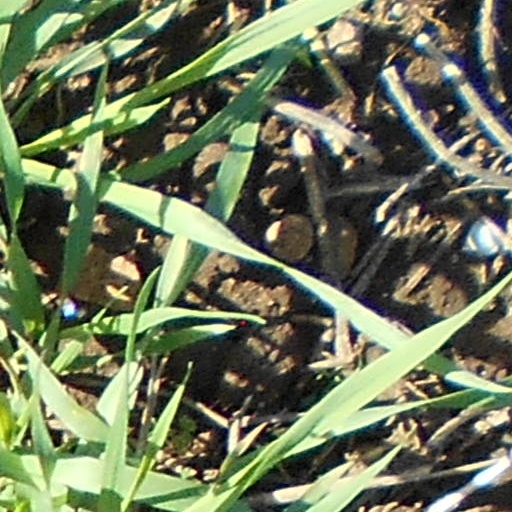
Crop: wheat